Ashutosh Mukherjee

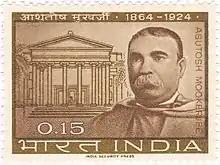
Mukherjee on a 1964 stamp of India

In 1910, he was appointed the president of the Imperial (now National) Library Council to which he donated his personal collection of 80,000 books which are arranged in a separate section. He was the president of the inaugural session of the Indian Science Congress in 1914. Mukherjee was a member of the 1917–1919 Sadler Commission, presided over by Michael Ernest Sadler, which inquired into the state of Indian education. He was thrice elected as the president of The Asiatic Society. Having served as a fellow and subsequently as a vice-president of the Indian Association for the Cultivation of Science since the 1890s, in 1922 he was elected President of the IACS and held the office until his death.